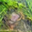
Label: cra